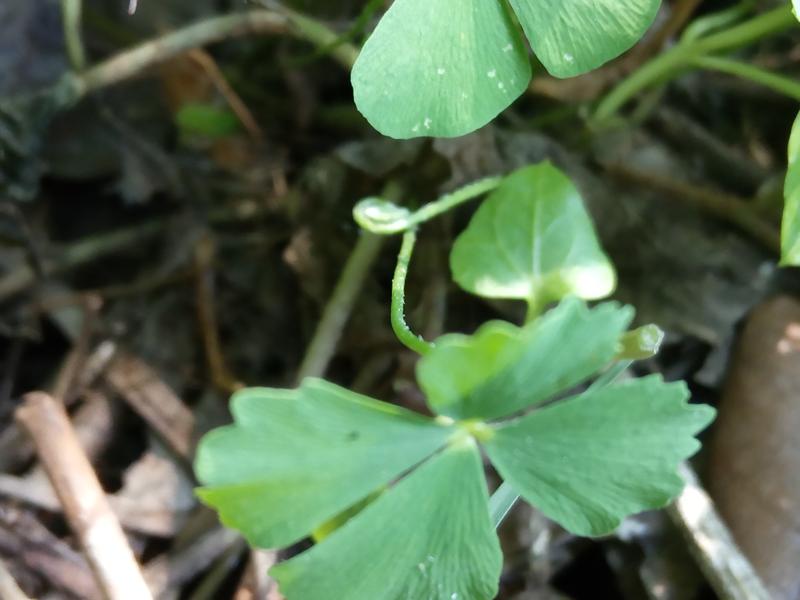
Weed species: Marsilea minuta